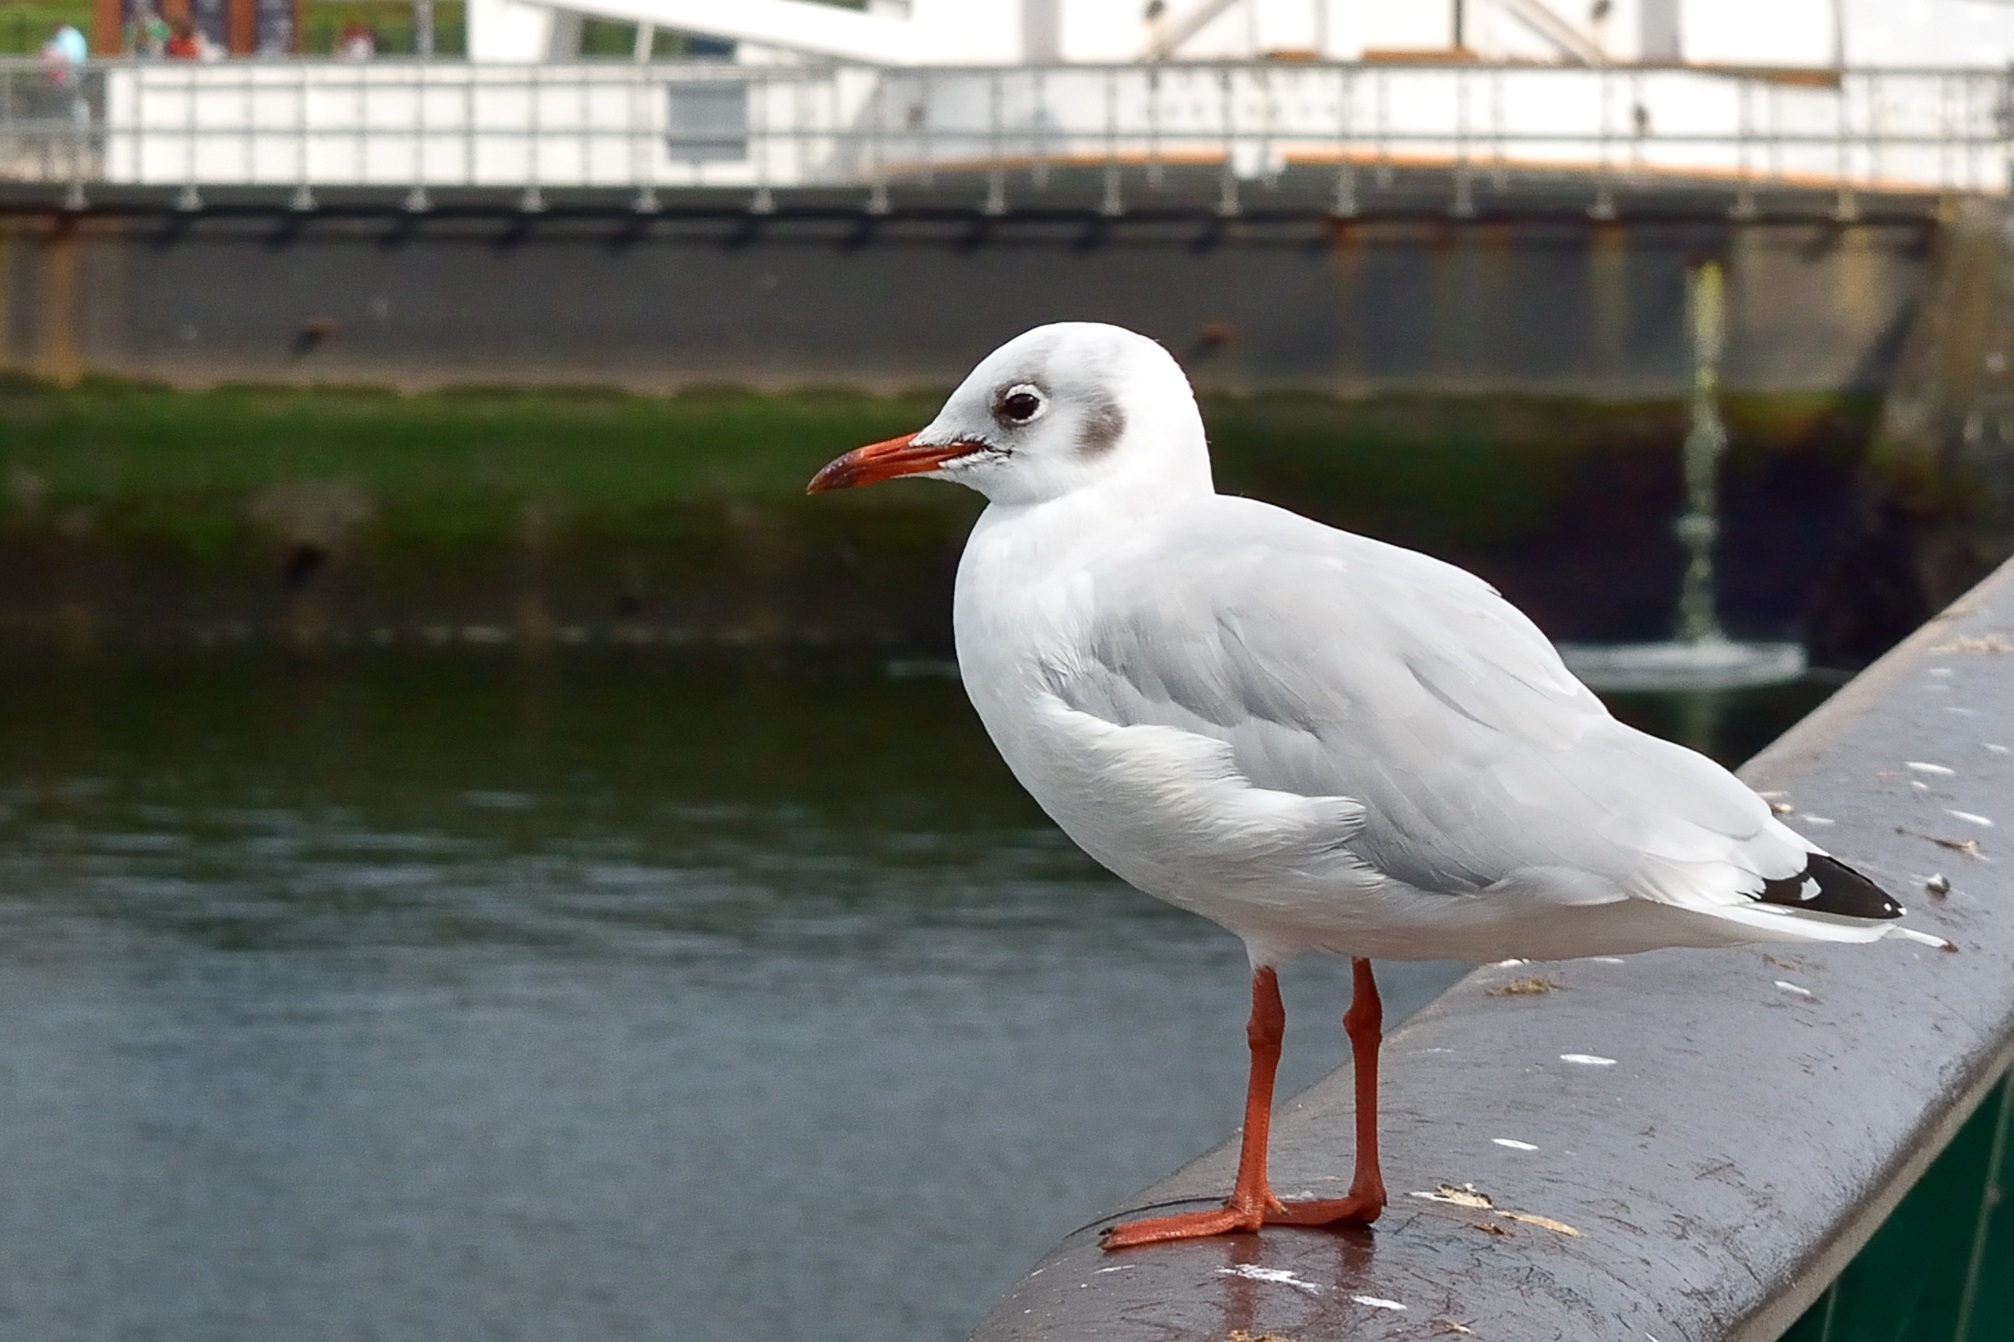
water, bird, seabird, seagull, gull, beak, fauna, vertebrate, shorebird, port of belfast, charadriiformes, european herring gull